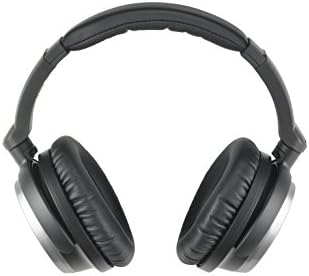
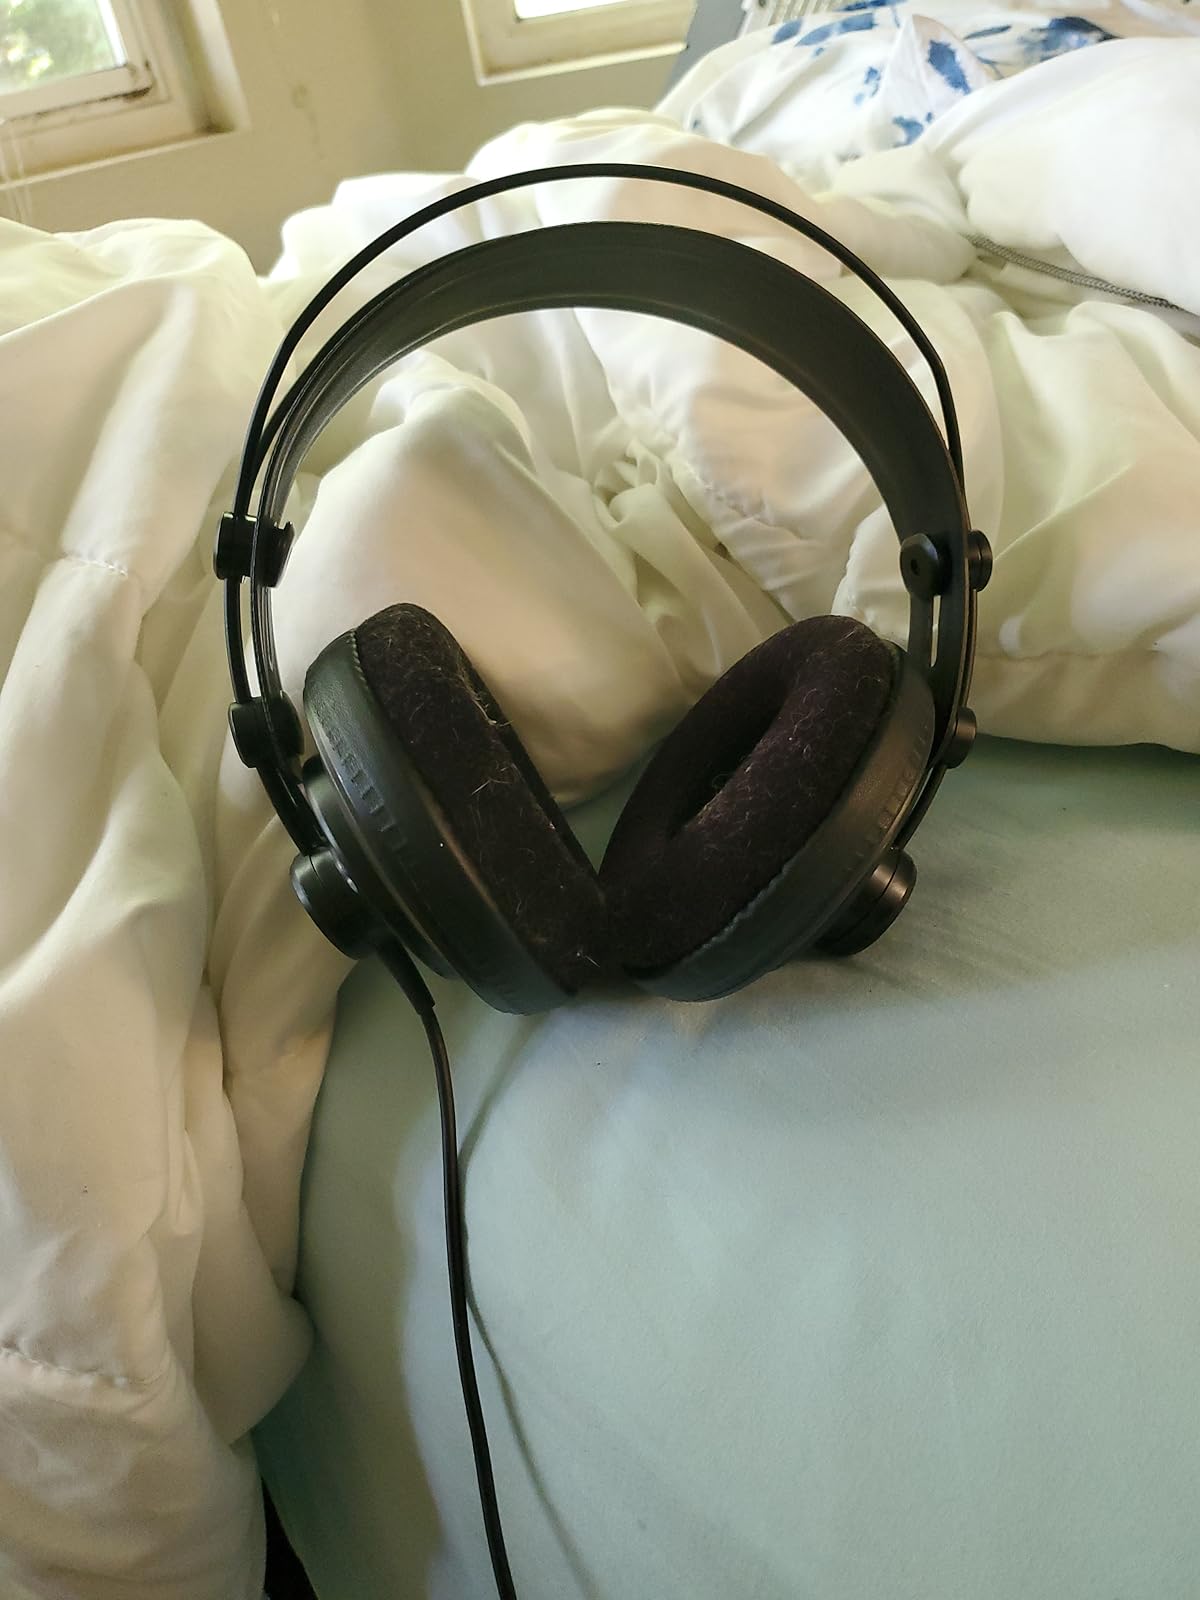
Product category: headphones
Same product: no